Field Harris

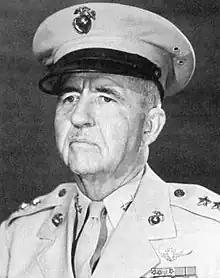

Field Harris CBE (September 18, 1895 – December 21, 1967) was a highly decorated lieutenant general in the United States Marine Corps, who commanded the Marine Aviation Units during World War II and 1st Marine Aircraft Wing during the Korean War.